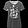
Label: T - shirt / top